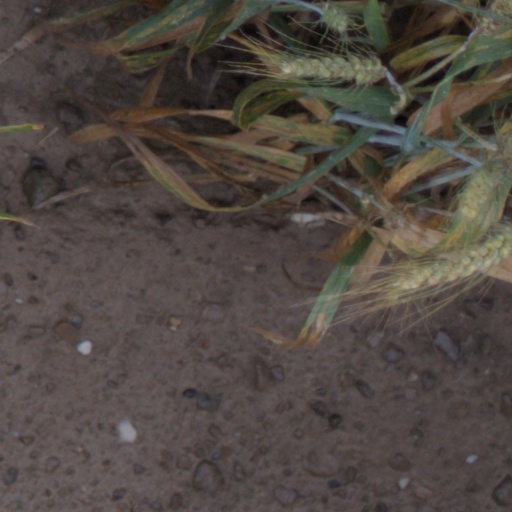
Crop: wheat